Chulalongkorn University Museum of Natural History

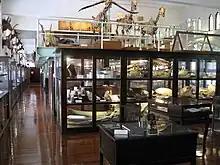
The museum's main exhibition hall

The Chulalongkorn University Museum of Natural History, founded in 1954, is operated by the Chulalongkorn University's Faculty of Science in the Biology Building at the university's main campus in Bangkok, Thailand. The museum features exhibits of various (mainly zoological) organisms, including mounts of the endangered white-eyed river martin (Princess Sirindhorn bird). The majority of the museum's exhibits are housed in its main hall, with dedicated rooms featuring Thai turtles and softshells, insects and land snails.